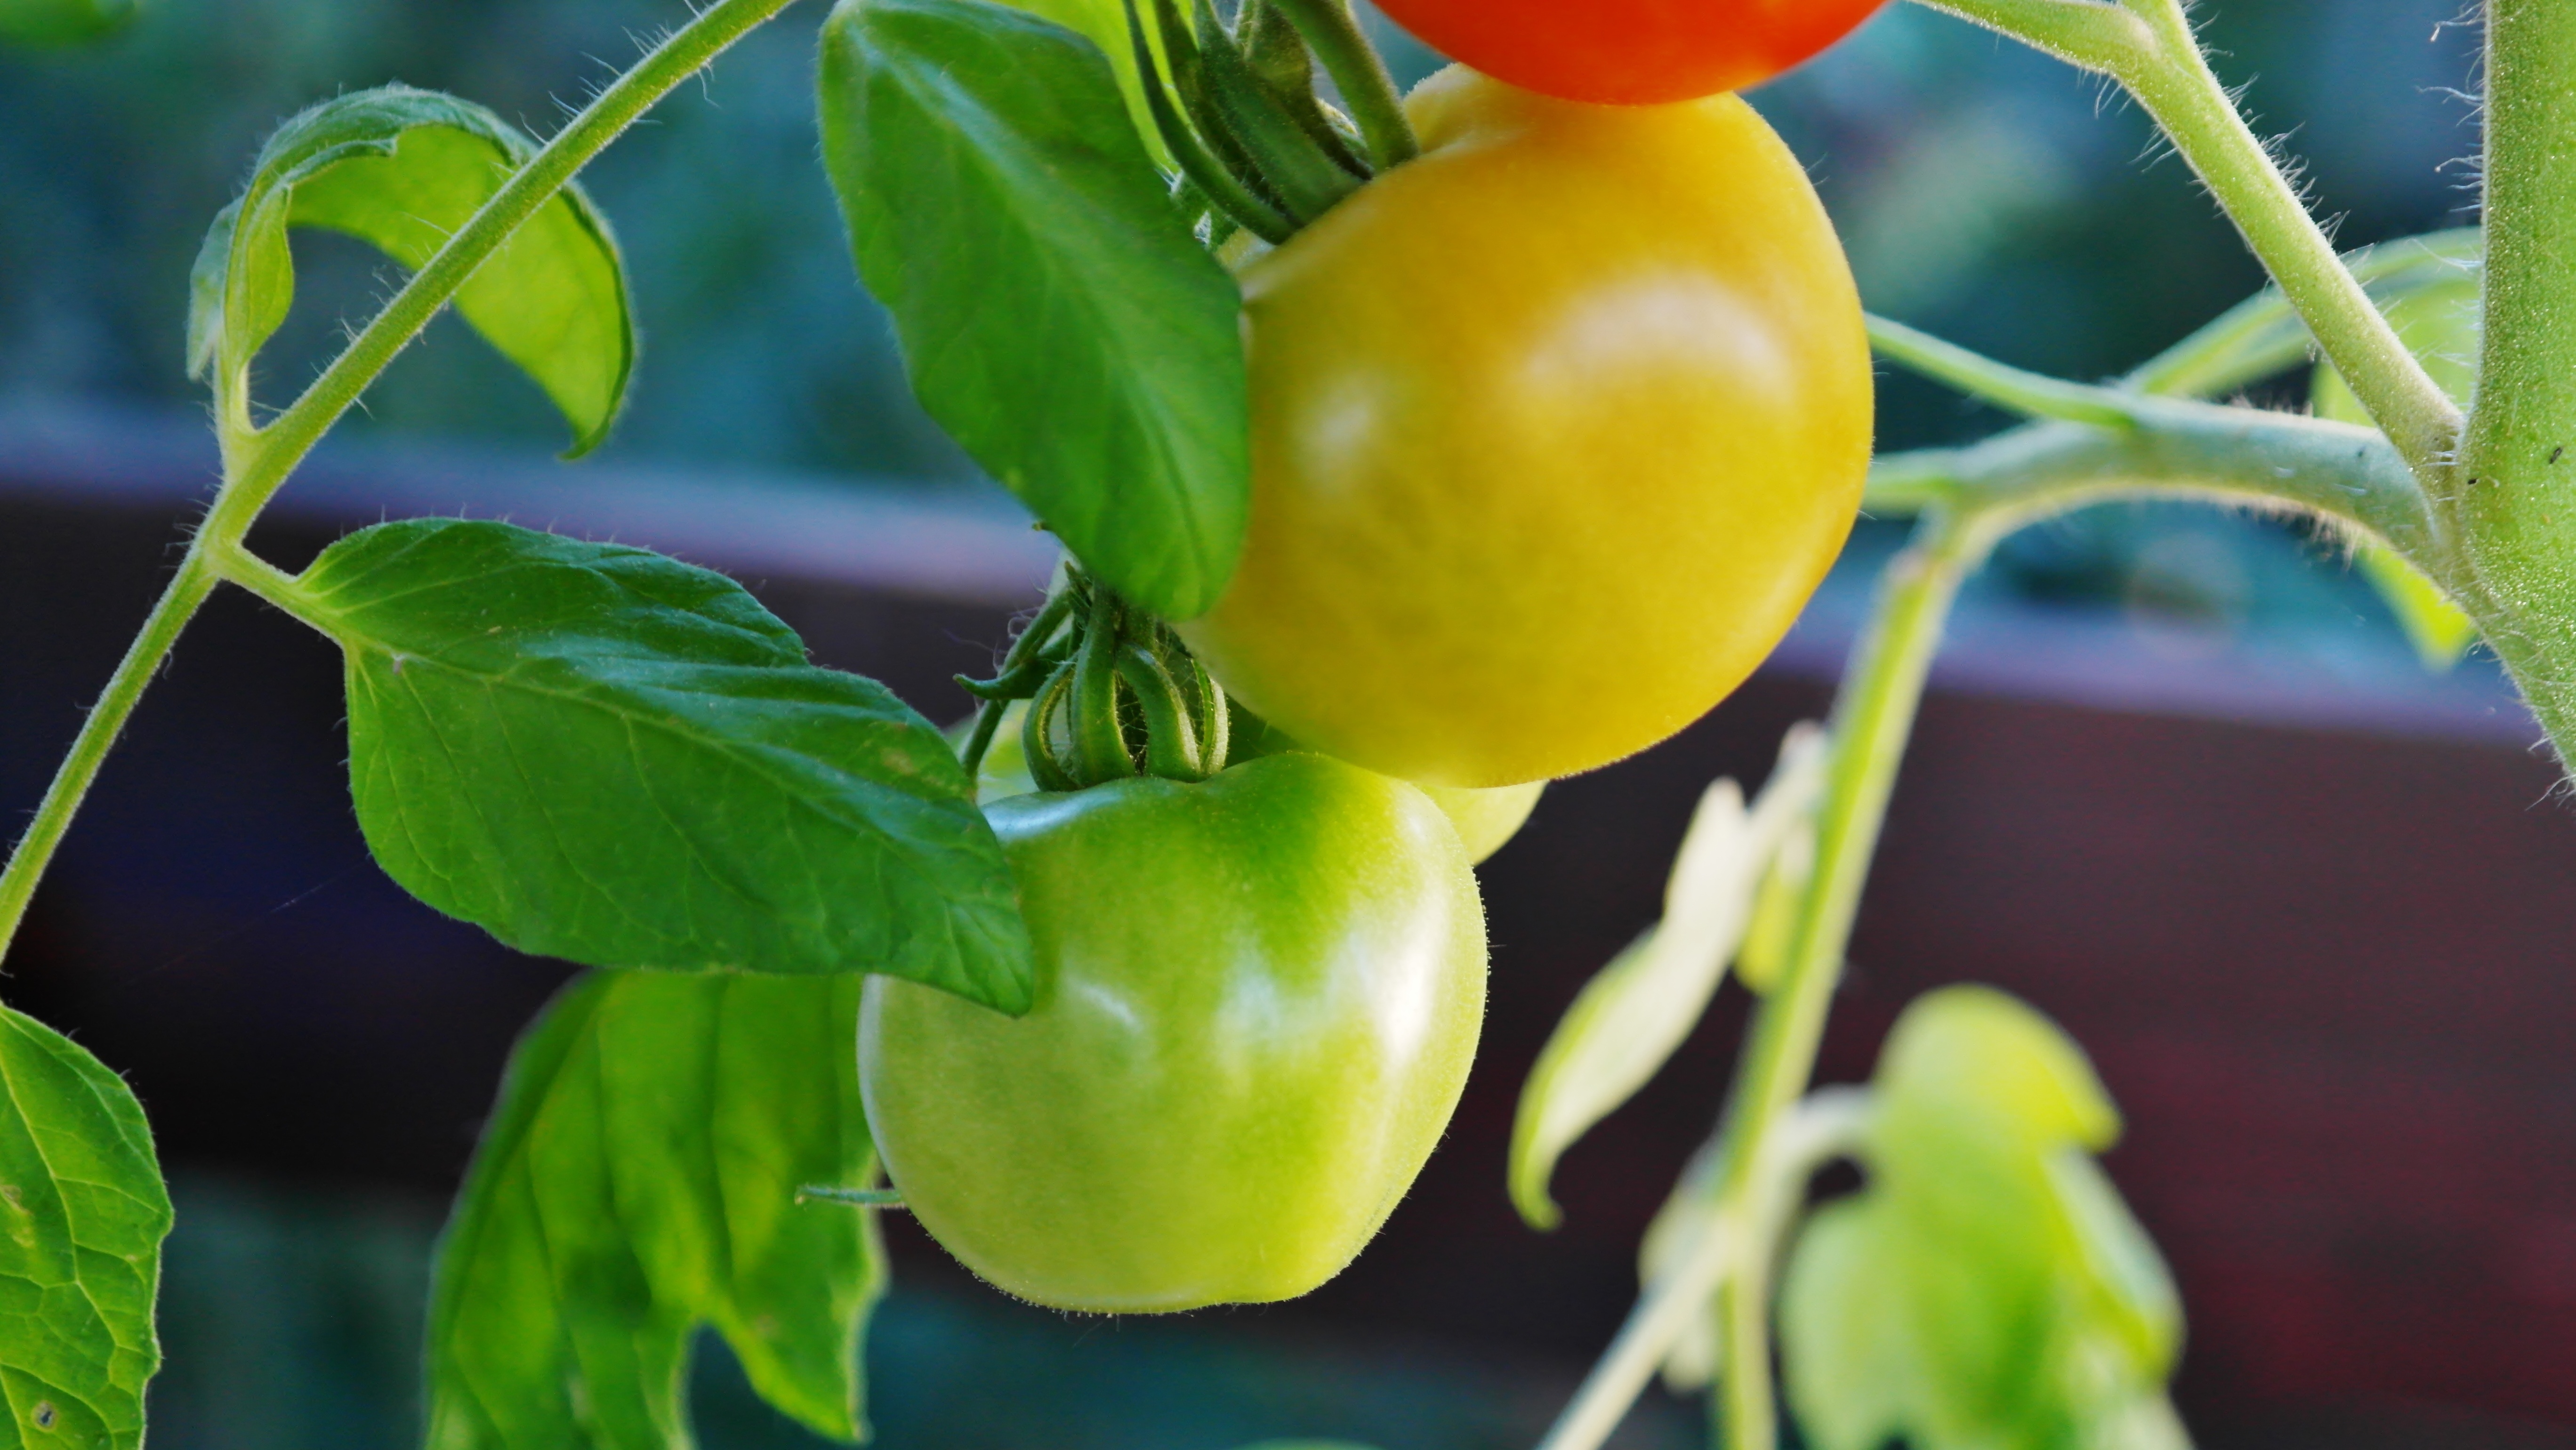
nature, plant, fruit, flower, ripe, orange, food, green, red, harvest, produce, vegetable, yellow, garden, cultivation, vegetables, peppers, tomatoes, citrus, breeding, vegetable garden, flowering plant, vegetable growing, nachtschattengew chs, acerola, malpighia, panicle, harvest time, tomato fruit, tomato breeding, tomato shrub, bush tomatoes, home garden, tomatenrispe, tomato plant, pot culture, land plant, bird's eye chili, bell peppers and chili peppers